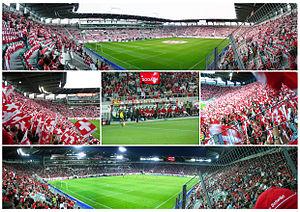
Le Kybunpark est le stade de football situé à Saint-Gall en Suisse.